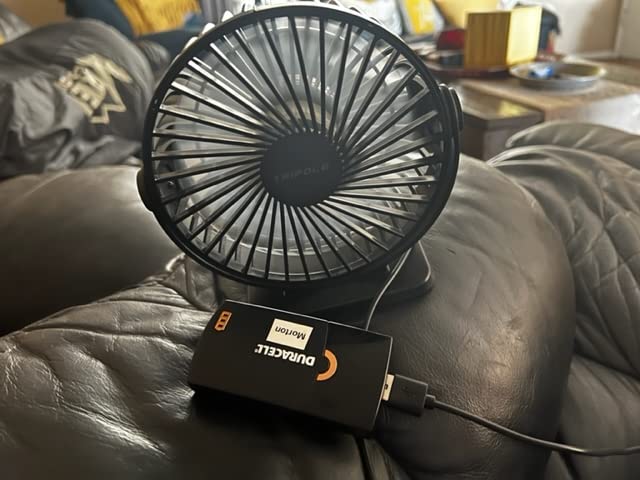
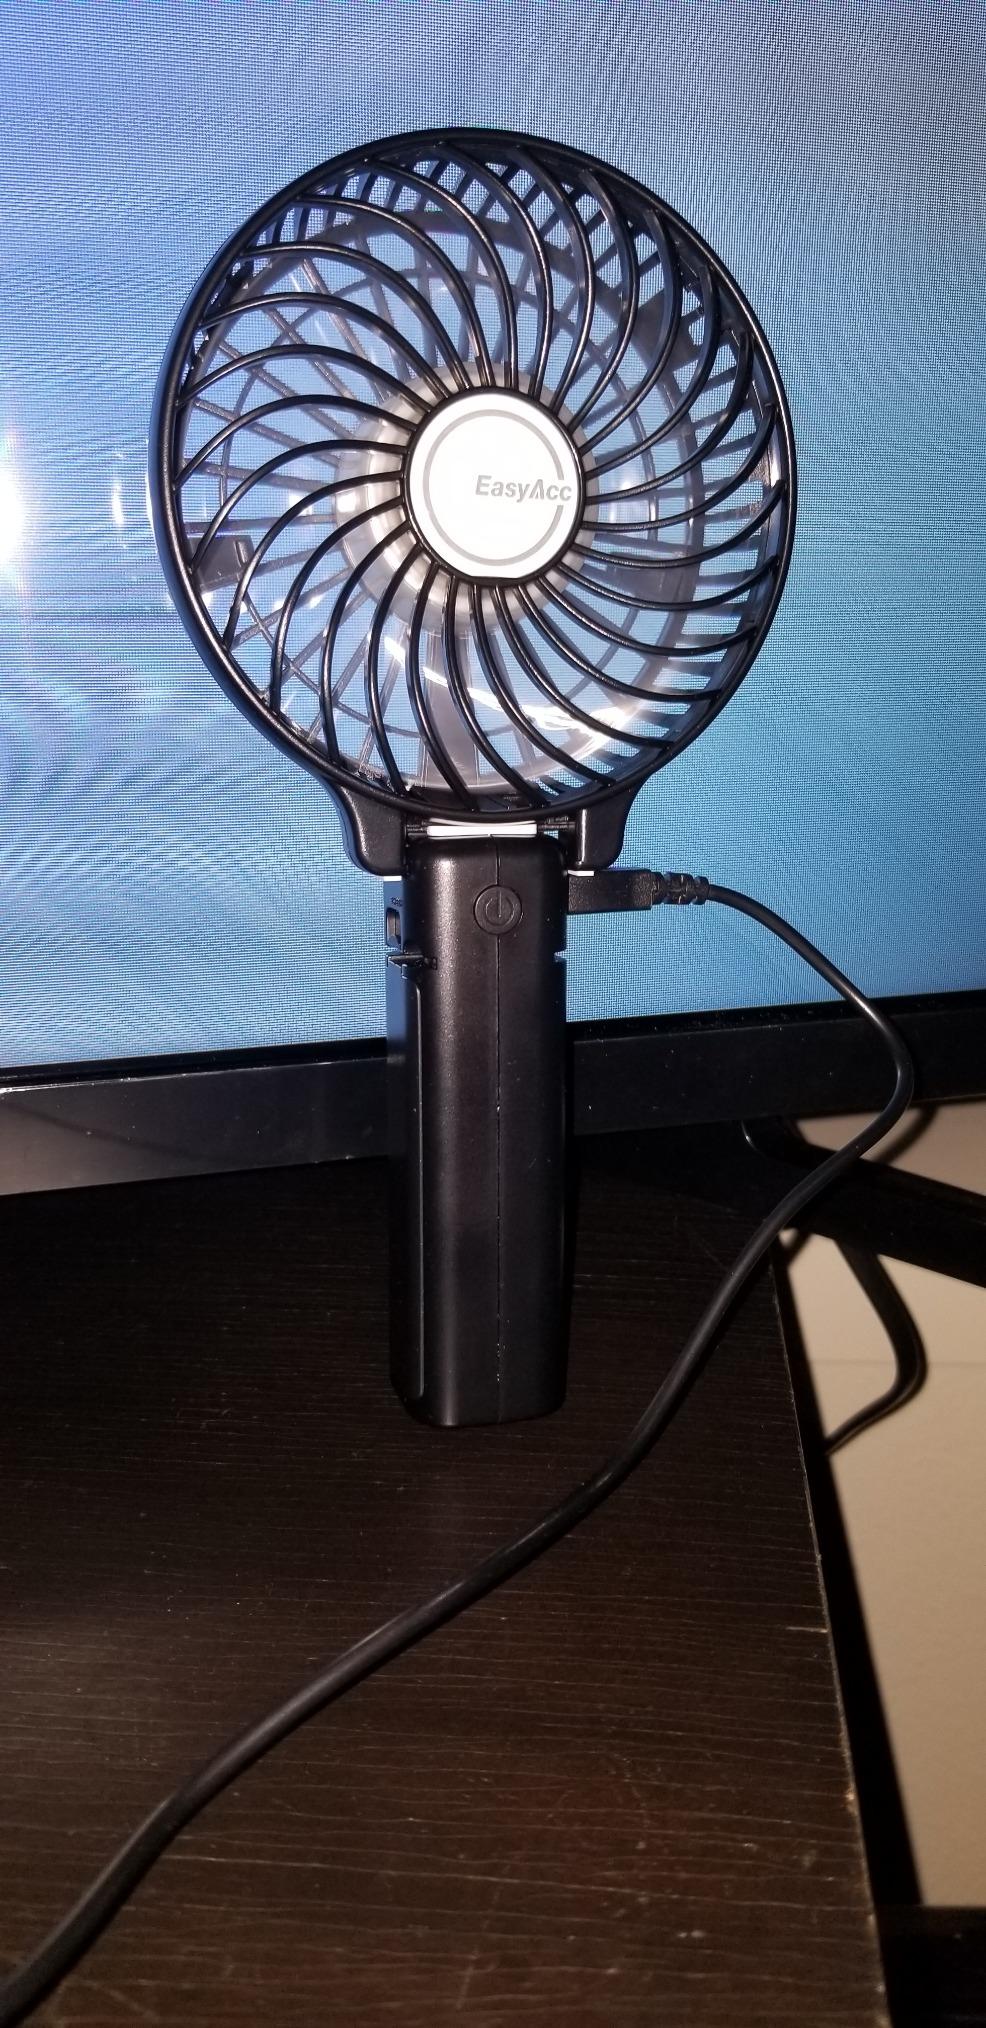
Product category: fan
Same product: no